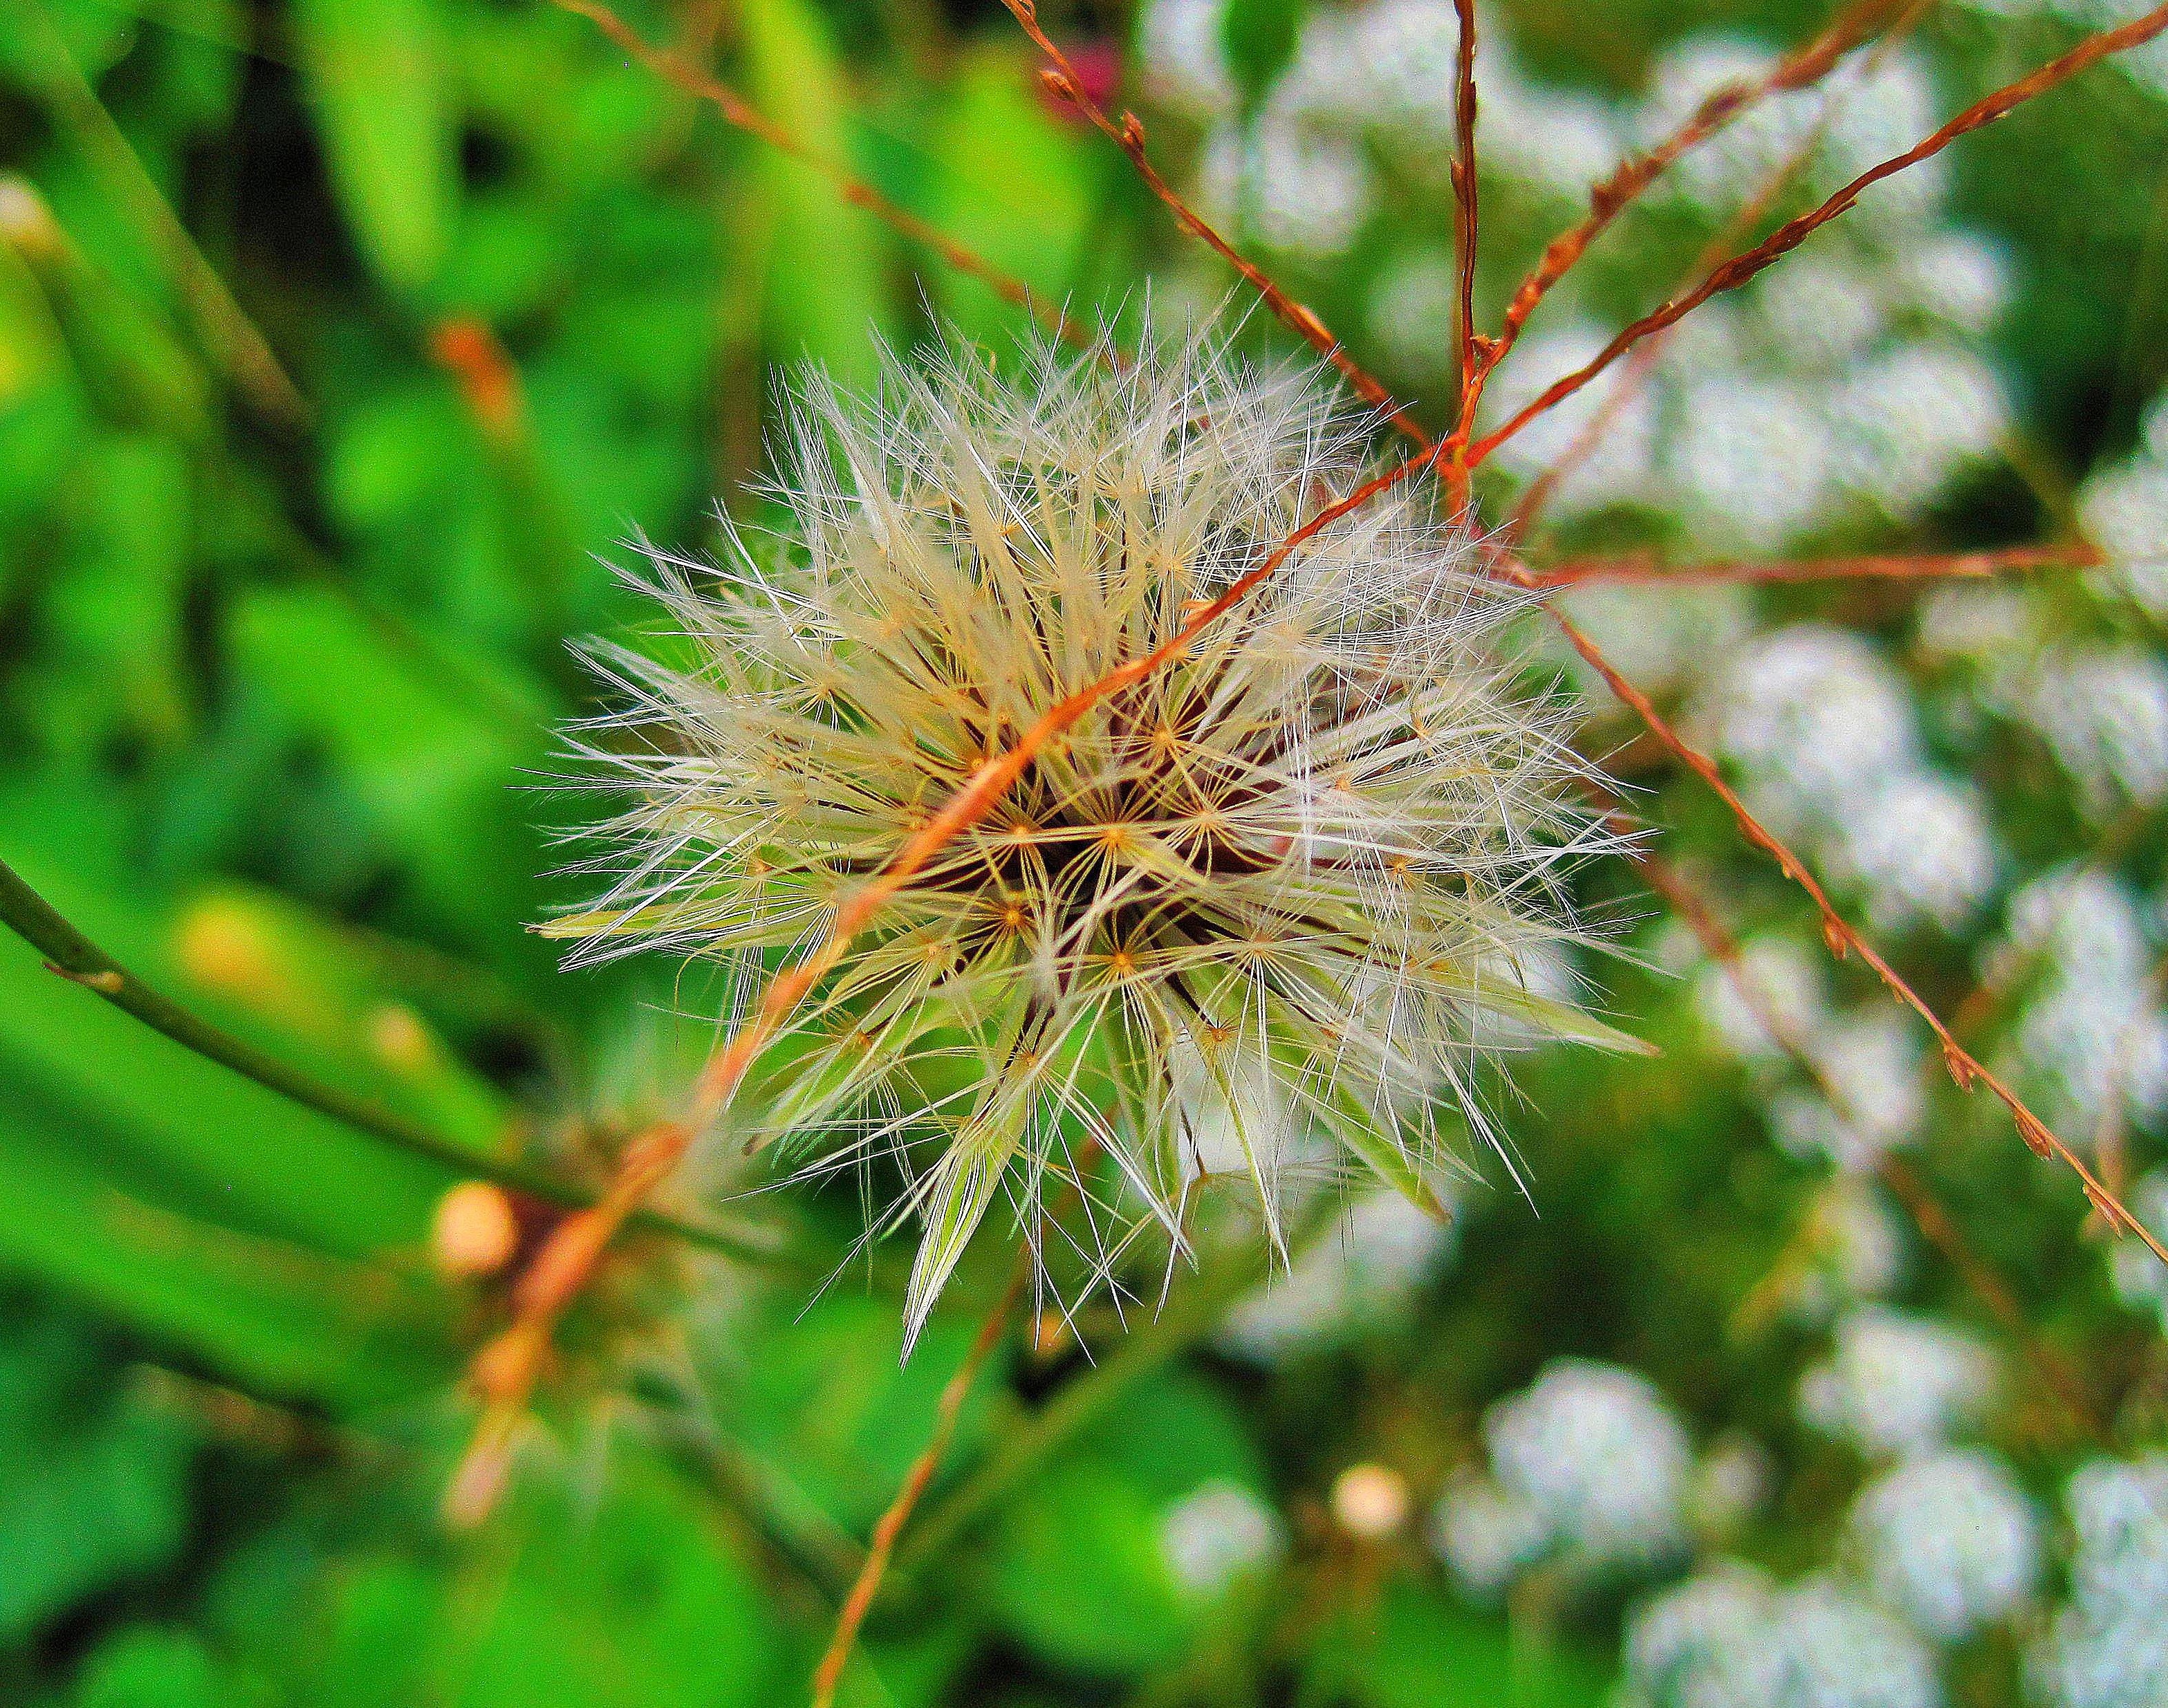
tree, nature, grass, branch, plant, white, dandelion, leaf, flower, wildlife, green, fluffy, insect, autumn, botany, flora, fauna, invertebrate, wildflower, close up, seeds, shrub, delicate, macro photography, tuft, flowering plant, fluffy dandelion, land plant, thorns spines and prickles